B. Max Mehl

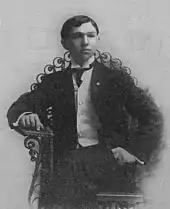
Mehl in 1906

By 1907, Mehl had opened his own office at 1309 Main Street in Fort Worth. On August 18, 1907, Mehl and Ethel Rosen married, in the parlor of Ethel's uncle, Northside Fort Worth developer Sam Rosen. Ethel Mehl's family also had roots in Lithuania. They had two daughters, Lorraine and Danna.